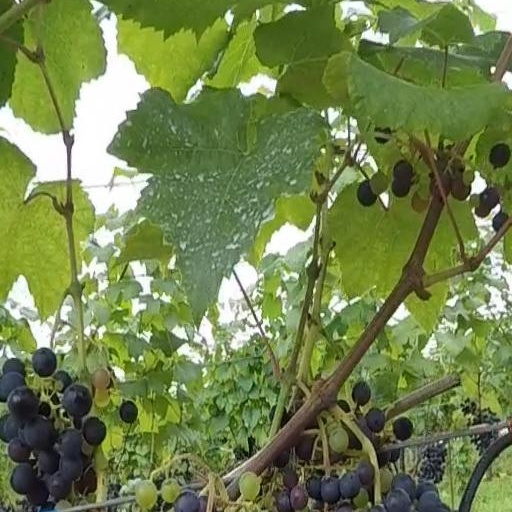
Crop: grape